Sky position (RA, Dec in degrees): 188.871, -0.8804
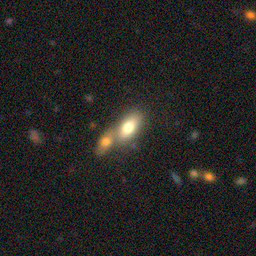
Galaxy morphology: Merging Galaxies